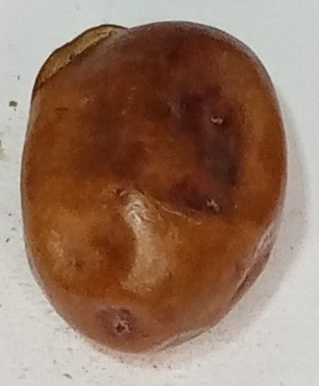
Variety: fasli-toto
Size: small
Grade: grade-1